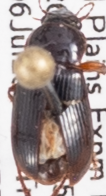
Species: Harpalus desertus
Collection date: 2022-07-06
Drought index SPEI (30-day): -0.664
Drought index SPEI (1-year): -2.09
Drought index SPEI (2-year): -1.45